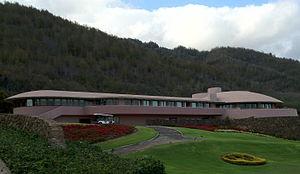
Cet article propose une liste exhaustive des réalisations de Frank Lloyd Wright. Huit d'entre elles sont classées sur la liste du patrimoine mondial de l'UNESCO depuis le 7 juillet 2019 au titre des œuvres architecturales du XXᵉ siècle de Frank Lloyd Wright.